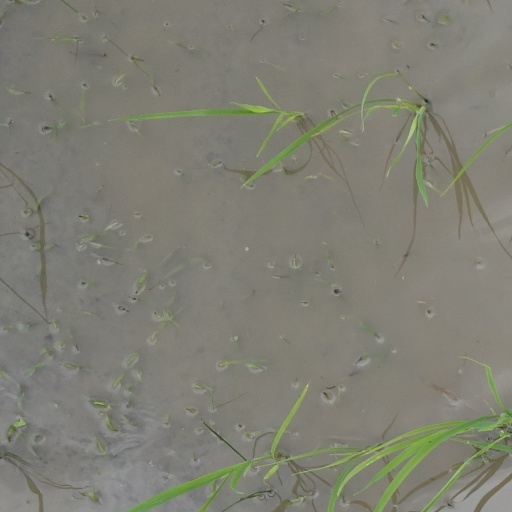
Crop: rice